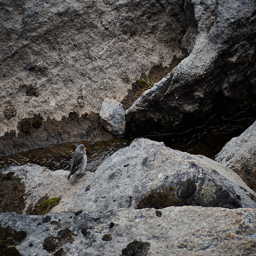
A small bird resting on a rock close to water.
A bird stands on the top of rocks.
A bird sitting on some rocks by a stream of water
A small grey bird by a rocky tide pool with a stream of flowing water.
A grey and black bird on rocky area next to water.